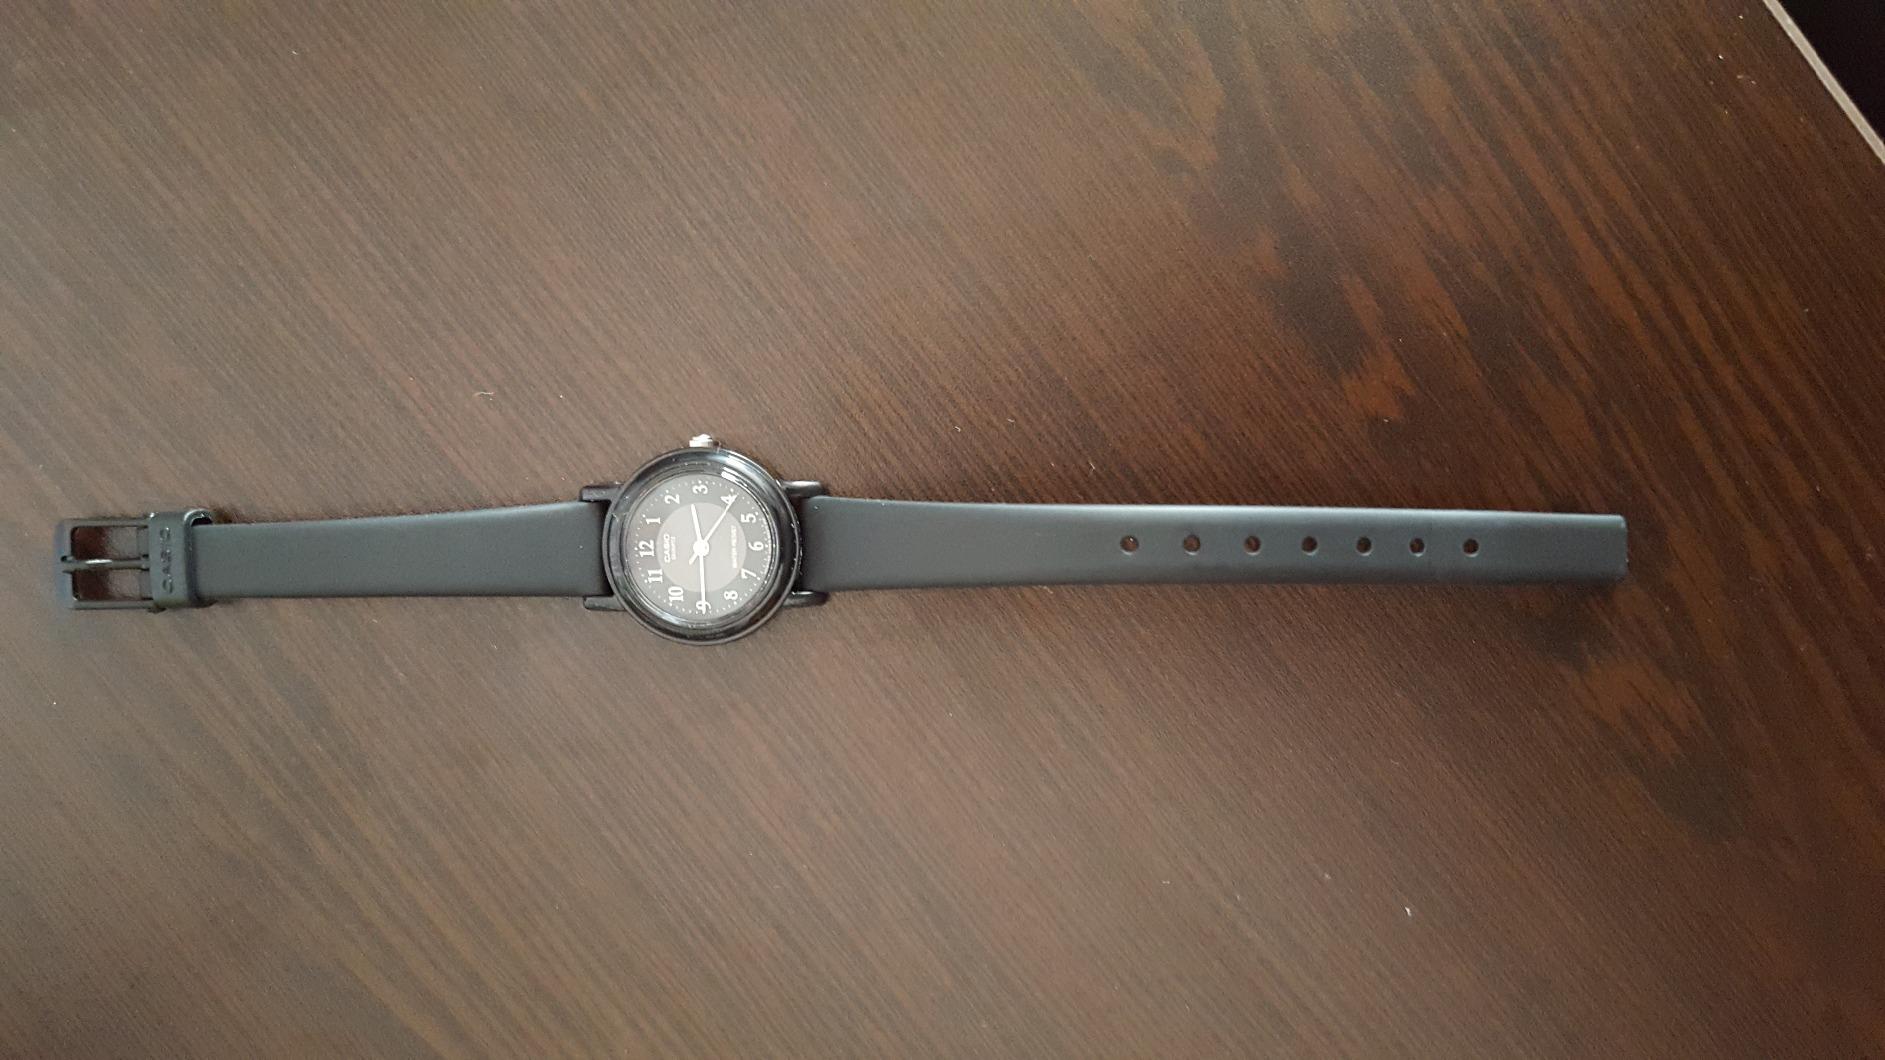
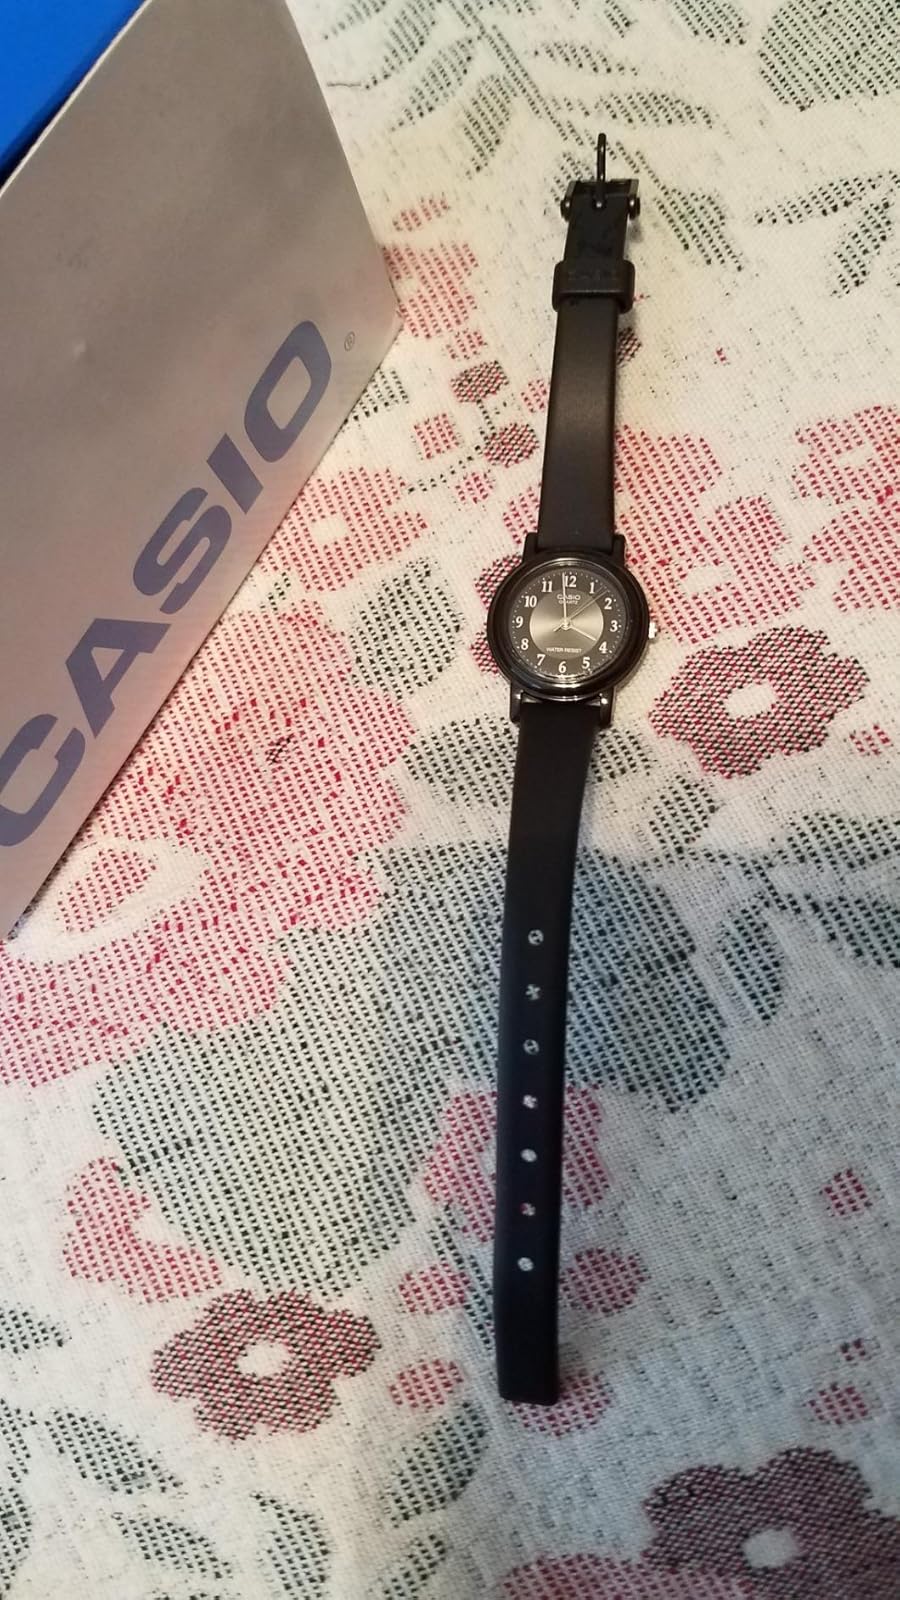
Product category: accessories_watch
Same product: yes